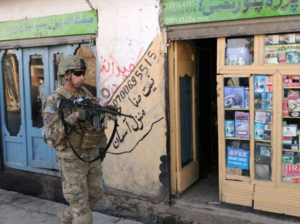
Florent A. Groberg, né le 8 mai 1983 à Poissy, est un militaire franco-américain.